City-state

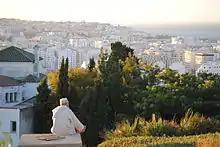
Tangier

The international zone within the city of Tangier, in North Africa was approximately . It was at first under the joint administration of France, Spain, and the United Kingdom, plus later Portugal, Italy, Belgium, the Netherlands, Sweden, and the United States. The international zone was initially attached to Morocco. It then became a French-Spanish protectorate from 1923 until 29 October 1956, when it was reintegrated into the state of Morocco.